A Higher Call

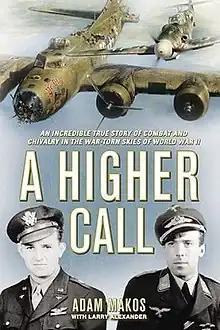

A Higher Call is a 2012 non-fiction book by Adam Makos with Larry Alexander, published by Berkley Books. It recounts the story of the Charlie Brown and Franz Stigler incident of 1943, which took place in the skies of Germany during the Second World War. In it, Franz Stigler, a German Luftwaffe fighter ace flying a Messerschmitt Bf 109, guided a severely damaged American Boeing B-17 Flying Fortress out of German airspace after failing to persuade it to surrender, an act of chivalry.